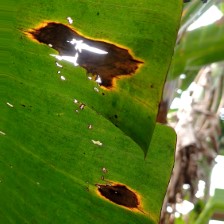
Label: cordana